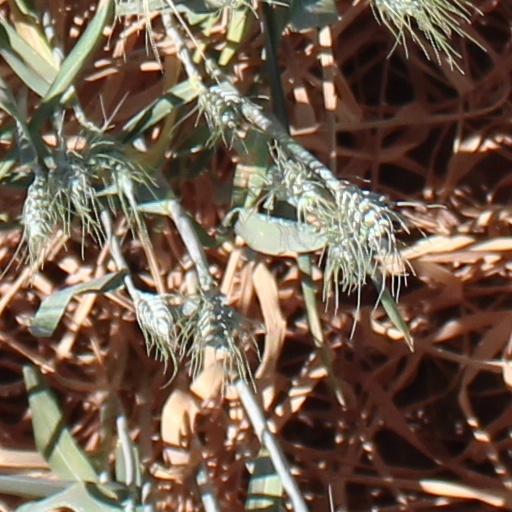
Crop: wheat